Colonial forces of Australia

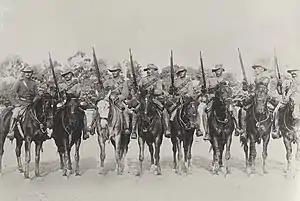

The two artillery companies were reformed at this time under the guidance of Colonel Major Francis Downes, a Royal Artillery officer. The "company" designation was dropped and "battery" was adopted, with the two subunits being designated 'A' and 'B' Battery. The colony's armament was boosted by the arrival of eight RML 16-pounder heavy field guns. In 1879, following the British defeat by the Zulus at Isandlwana, South Australia offered to send a contingent of troops to aid the British response. This offer was rejected, however. Although provisions had been made for a permanent artillery force to be raised in South Australia this was not undertaken and instead the guns at Fort Glanville – completed and under the command of Lieutenant Joseph Maria Gordon by 1882 – as well as the colony's field artillery, were manned by volunteers.